17th Weapons Squadron

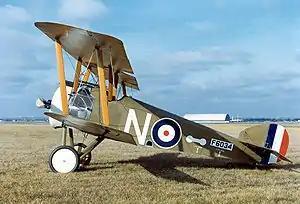
Replica 17th Aero Squadron Sopwith F-1 Camel

Company A, Remount Station, Fort Sam Houston, Texas was organized on 13 May 1917, about a month after President Wilson declared war on Germany. It was later redesignated Company M, and later, Company B. On 16 June, its personnel were organized as the 29th Provisional Aero Squadron, Aviation Section, Signal Corps, which was redesignated the 17th Aero Squadron on 30 July. It was made of entirely of volunteers.